Dragon's Lair (GBC video game)

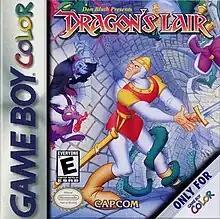

Dragon's Lair is a 2001 action video game developed by Digital Eclipse and published by Capcom for the Game Boy Color handheld game console. An adaptation of the 1983 arcade title, players control protagonist Dirk the Daring who is tasked with rescuing Princess Daphne from the dragon Singe. In doing so, players must avoid various obstacles and foes using quick reaction inputs to get from one scene to another. If an action command is failed, Dirk loses a life. A new feature introduced into this game was the tutorial, which allowed players to practice certain parts of the game.